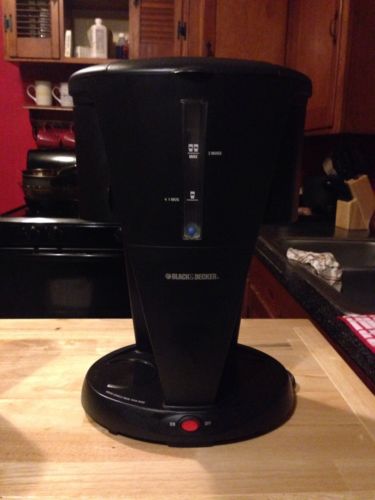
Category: coffee maker